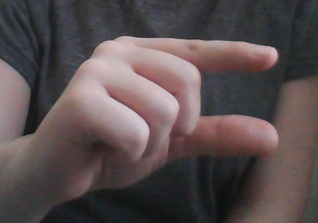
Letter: dal